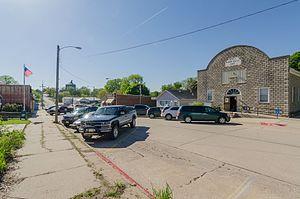
Avoca est un village du comté de Cass (Nebraska), aux États-Unis. Sa population était de 242 habitants au recensement de 2010.